Chryselephantine sculpture

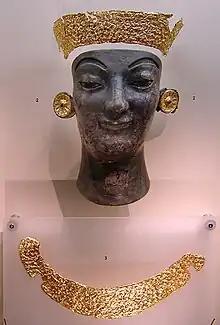
Gold and fire-blackened ivory fragments of a burnt Archaic chryselephantine statue (Delphi Archaeological Museum)

Chryselephantine sculpture is a sculpture made with gold and ivory. Chryselephantine cult statues enjoyed high status in Ancient Greece.